Blanca Canales

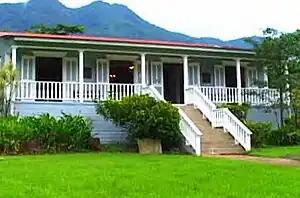

After being notified that Carlos Irizarry was wounded, Canales hurried to the town hospital but the police had shut down the hospital, and she found Irizarry leaning against a lamp post. He had been wounded in a gunfight at the police station. Canales rushed him to a hospital in Utuado, the neighboring town.